Flint Castle

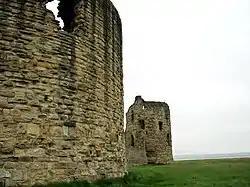
The massive stone keep, curtain wall and three-storey corner tower.

Flint was the first castle of what would later become known as Edward I's "Iron Ring". A chain of fortresses designed to encircle North Wales and oppress the Welsh. Its construction began almost immediately after Edward I began the First Welsh War in 1277.